Stadler GTW

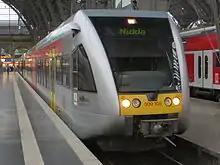
Second Generation: HLB train 509 108 in Frankfurt

During that time the Hessische Landesbahn (HLB) in Germany was also looking at the new system but actual procurement was delayed until the second generation. In the beginning, Stadler was cooperating with ADtranz/DWA in Germany with the initial batch produced in 1999 at DWA Bautzen (Saxony). Its headshape design follows the style of the Deutsche Bahn trains as they were already on production at DWA, and eventually the DB Regio services also ordered a batch of 30 trains similar to the 30 trains ordered by the HLB, differing only in the height of the low-floor section. The full series were then manufactured at the new Stadler Pankow (Berlin) facilities being built in 2000 by a joint venture with ADtranz. Stadler acquired their shares in 2001 and the final vehicles were delivered from that plant in 2001 by Stadler alone.